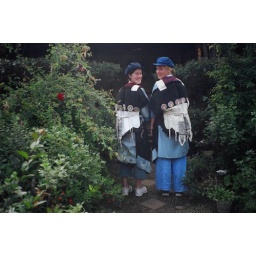
An old women pulled us off the street to dress us up in traditional clothes